Kaj Leo í Bartalsstovu

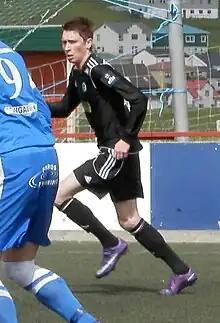
Kaj Leo í Bartalsstovu in 2012

Kaj Leo í Bartalsstovu (born 23 June 1991) is a Faroese professional footballer who plays for Icelandic club Njarðvík. He has also been capped at senior and junior level for his country.